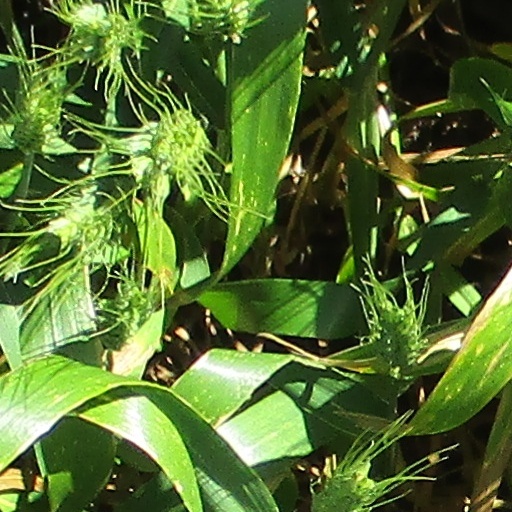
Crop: wheat